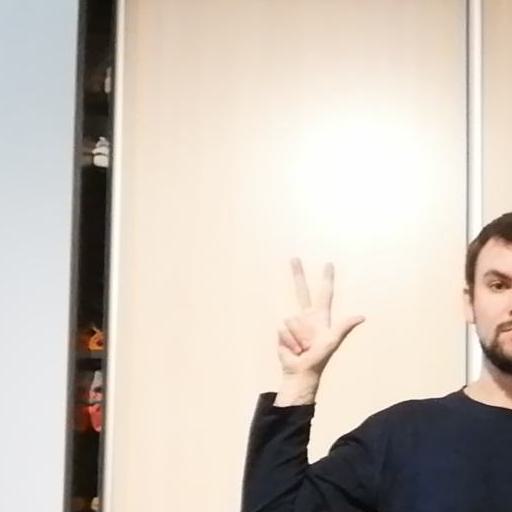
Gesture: three2